We R Who We R

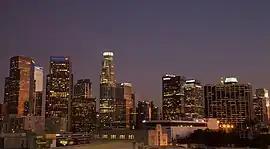
An overview image of Downtown Los Angeles, where the video was initially filmed over a 48-hour period

The music video for the song was directed by Hype Williams and was filmed in downtown Los Angeles. Filming of the video involved a partial closure of the 2nd Street Tunnel and part of downtown Los Angeles spread out over a 48-hour period. Kesha explained the idea behind the video as well as the experience during an interview with MTV News; she said that the video was different from her other videos, noting that it was going to show a sexier side of herself.